Where Love Has Gone (novel)

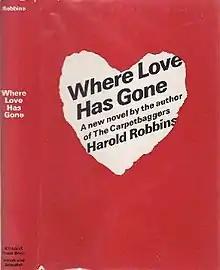
First edition (publ. Simon & Schuster)

Where Love Has Gone is a 1962 novel by Harold Robbins. It was first published on October 16, 1962.